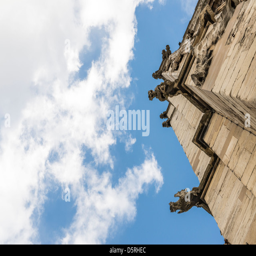
detail of tower with gargoyles on roof .